Alex Borg (politician)

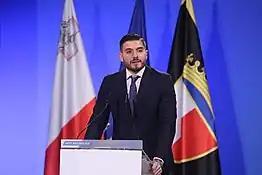
Alex Borg addressing the PN General Council

Alex Borg, (born 10 July 1995) is a Maltese lawyer, politician and model who currently serves as a Member of Parliament. In April 2022, he was appointed shadow minister for Gozo.